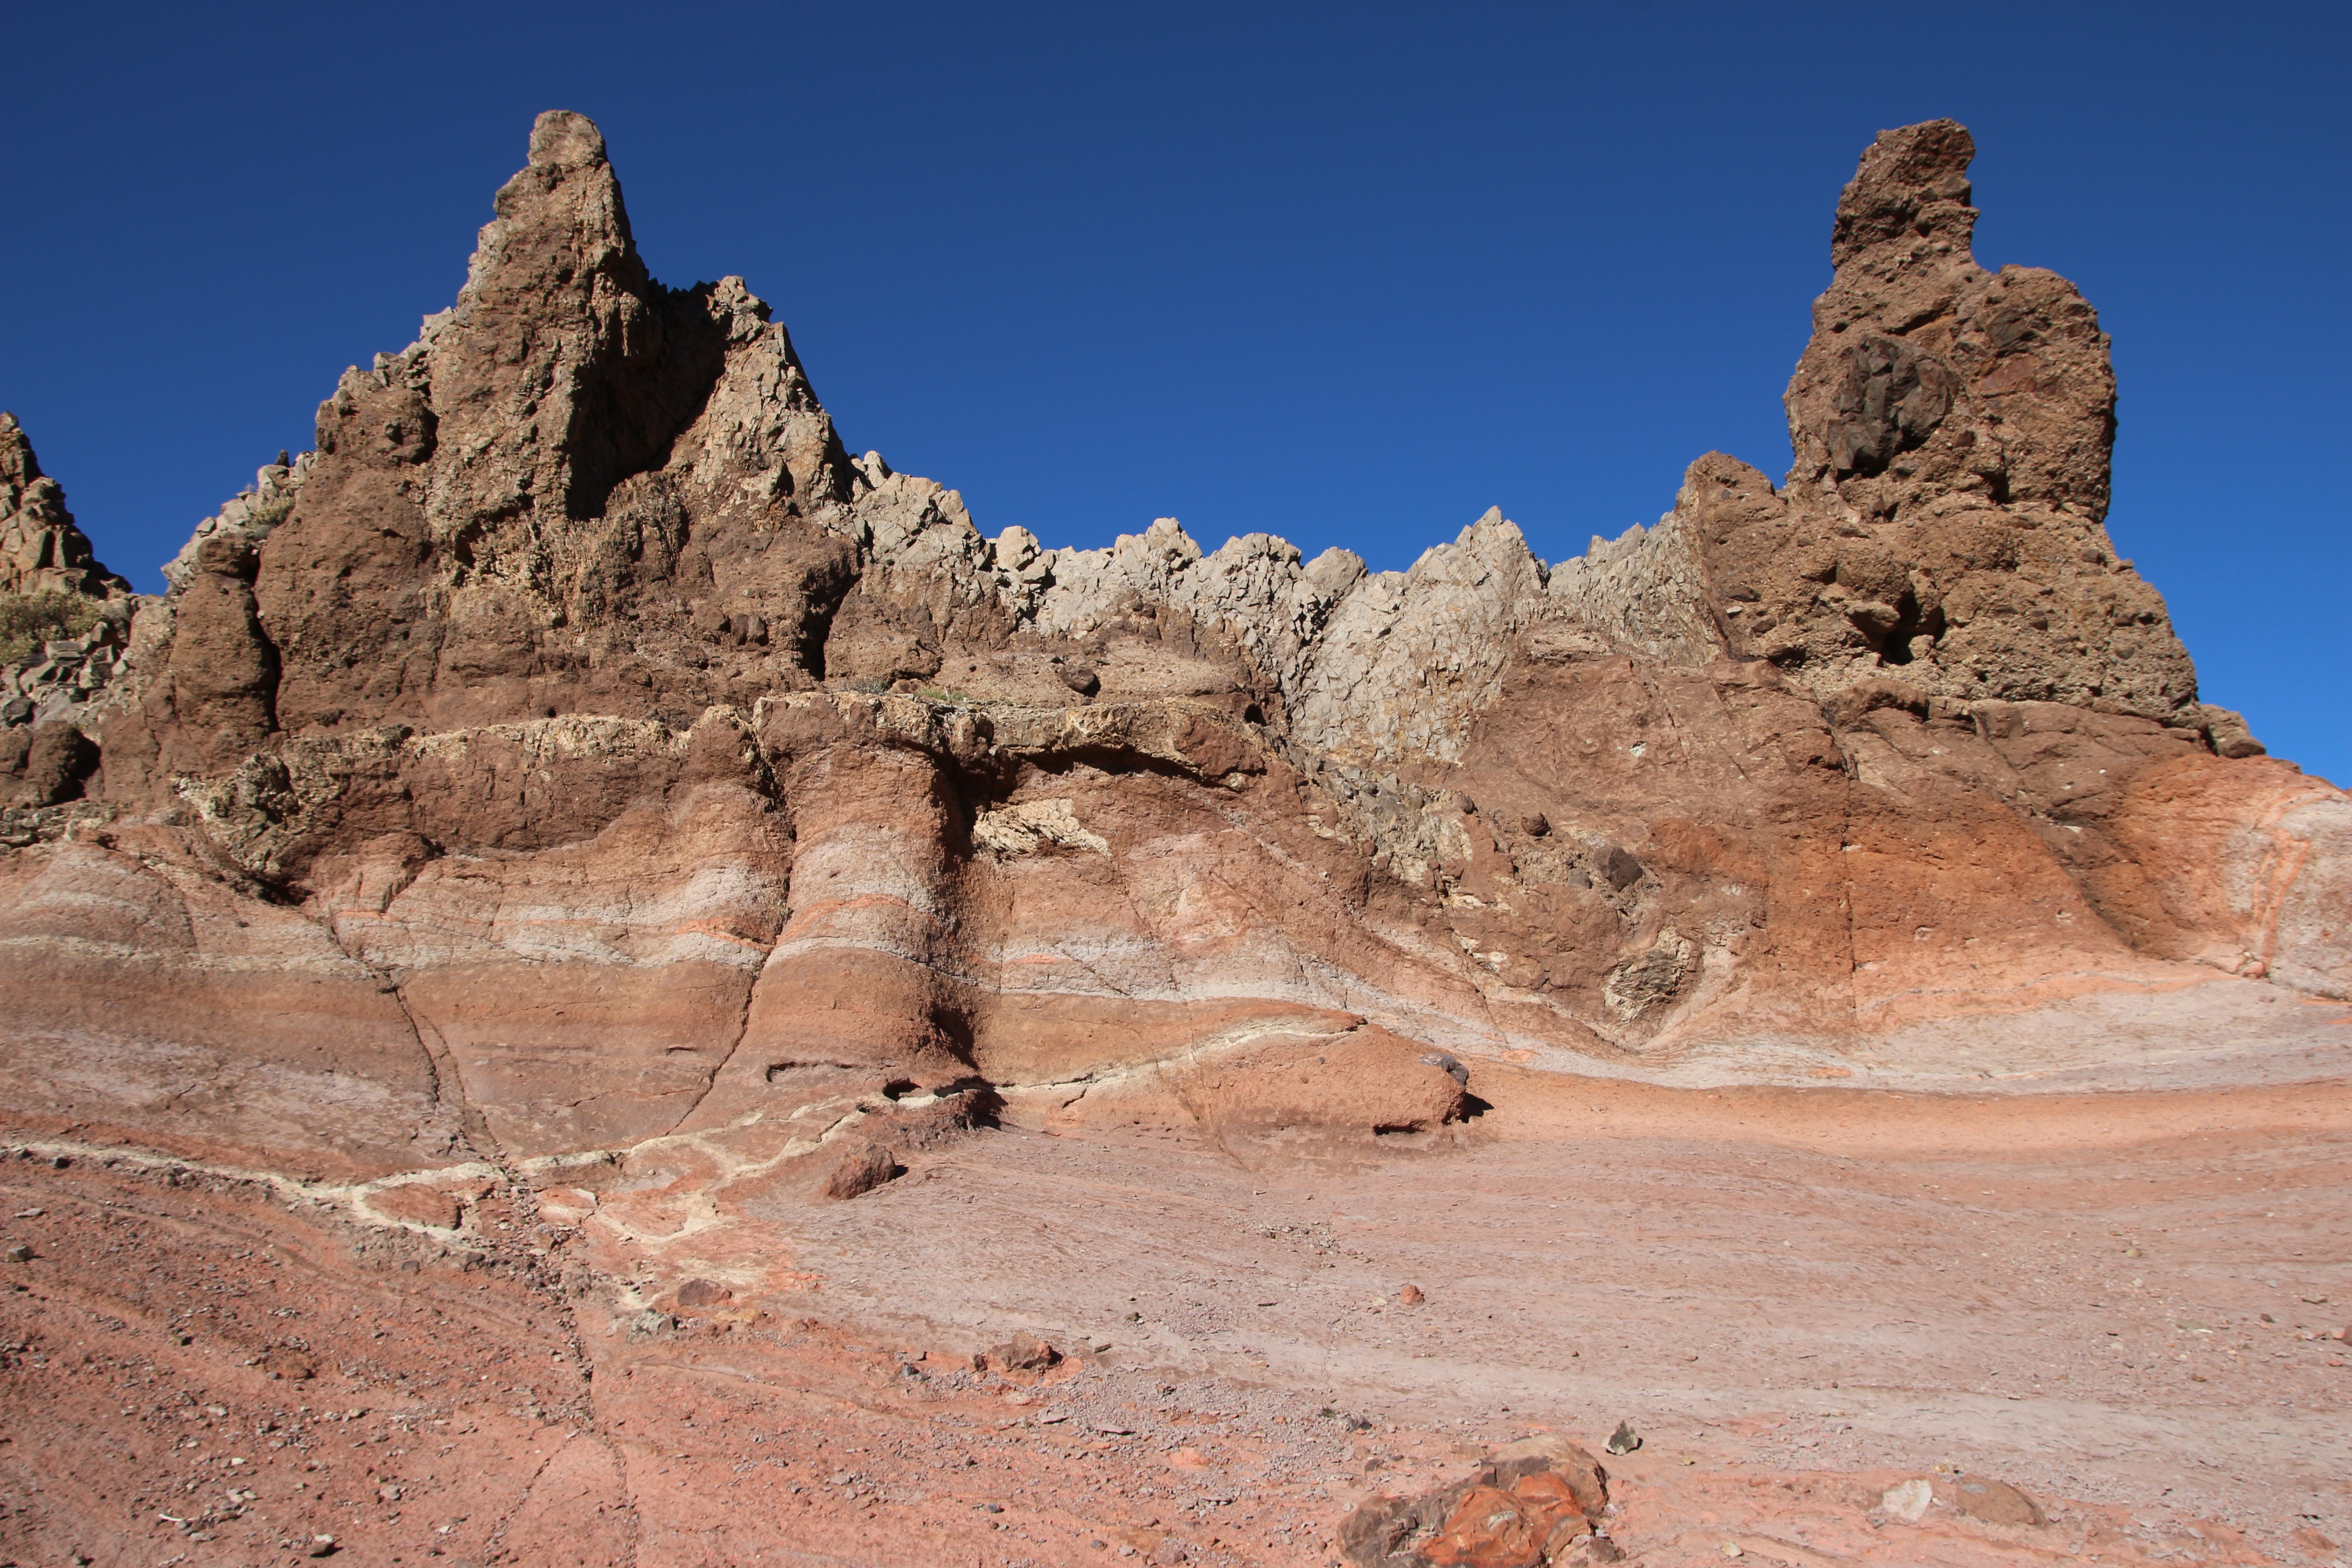
landscape, nature, rock, wilderness, mountain, desert, valley, formation, cliff, arch, blue, canyon, terrain, national park, material, spain, geology, badlands, plateau, tenerife, lava, wadi, butte, canary islands, teide, landform, teide national park, rocky towers, pico del teide, lava rock, ancient history, read ca adas, 3718, rock tower, teyde, 3718 m, 3718 meter, natural environment, geographical feature, mountainous landforms